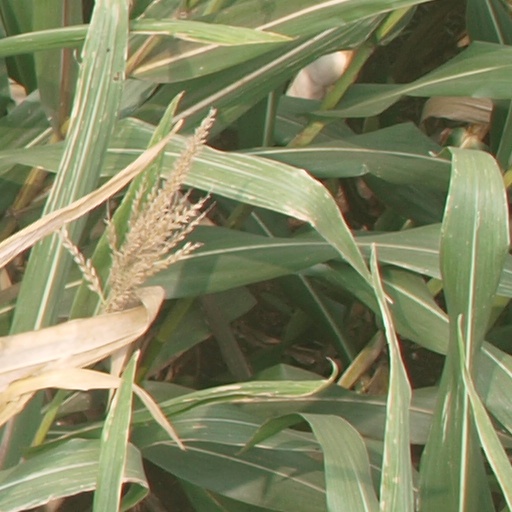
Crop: maize; corn